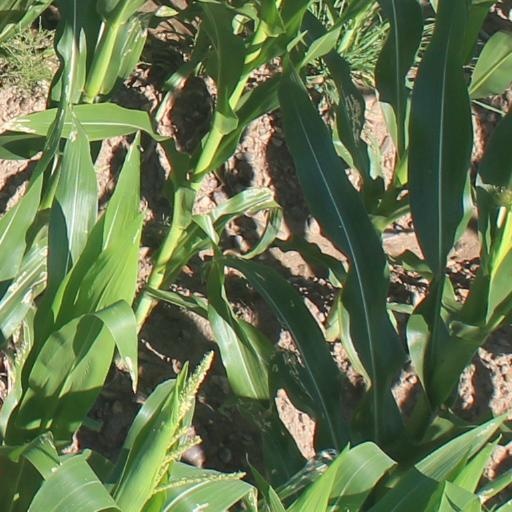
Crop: maize; corn